The Science of Orgasm

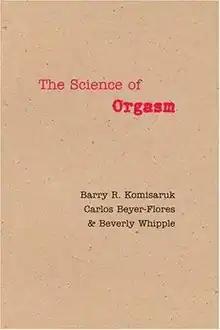

The Science of Orgasm is a 2006 book by Beverly Whipple, Barry R. Komisaruk and Carlos Beyer-Flores in which the authors explore research findings about orgasm and other aspects of human sexuality.